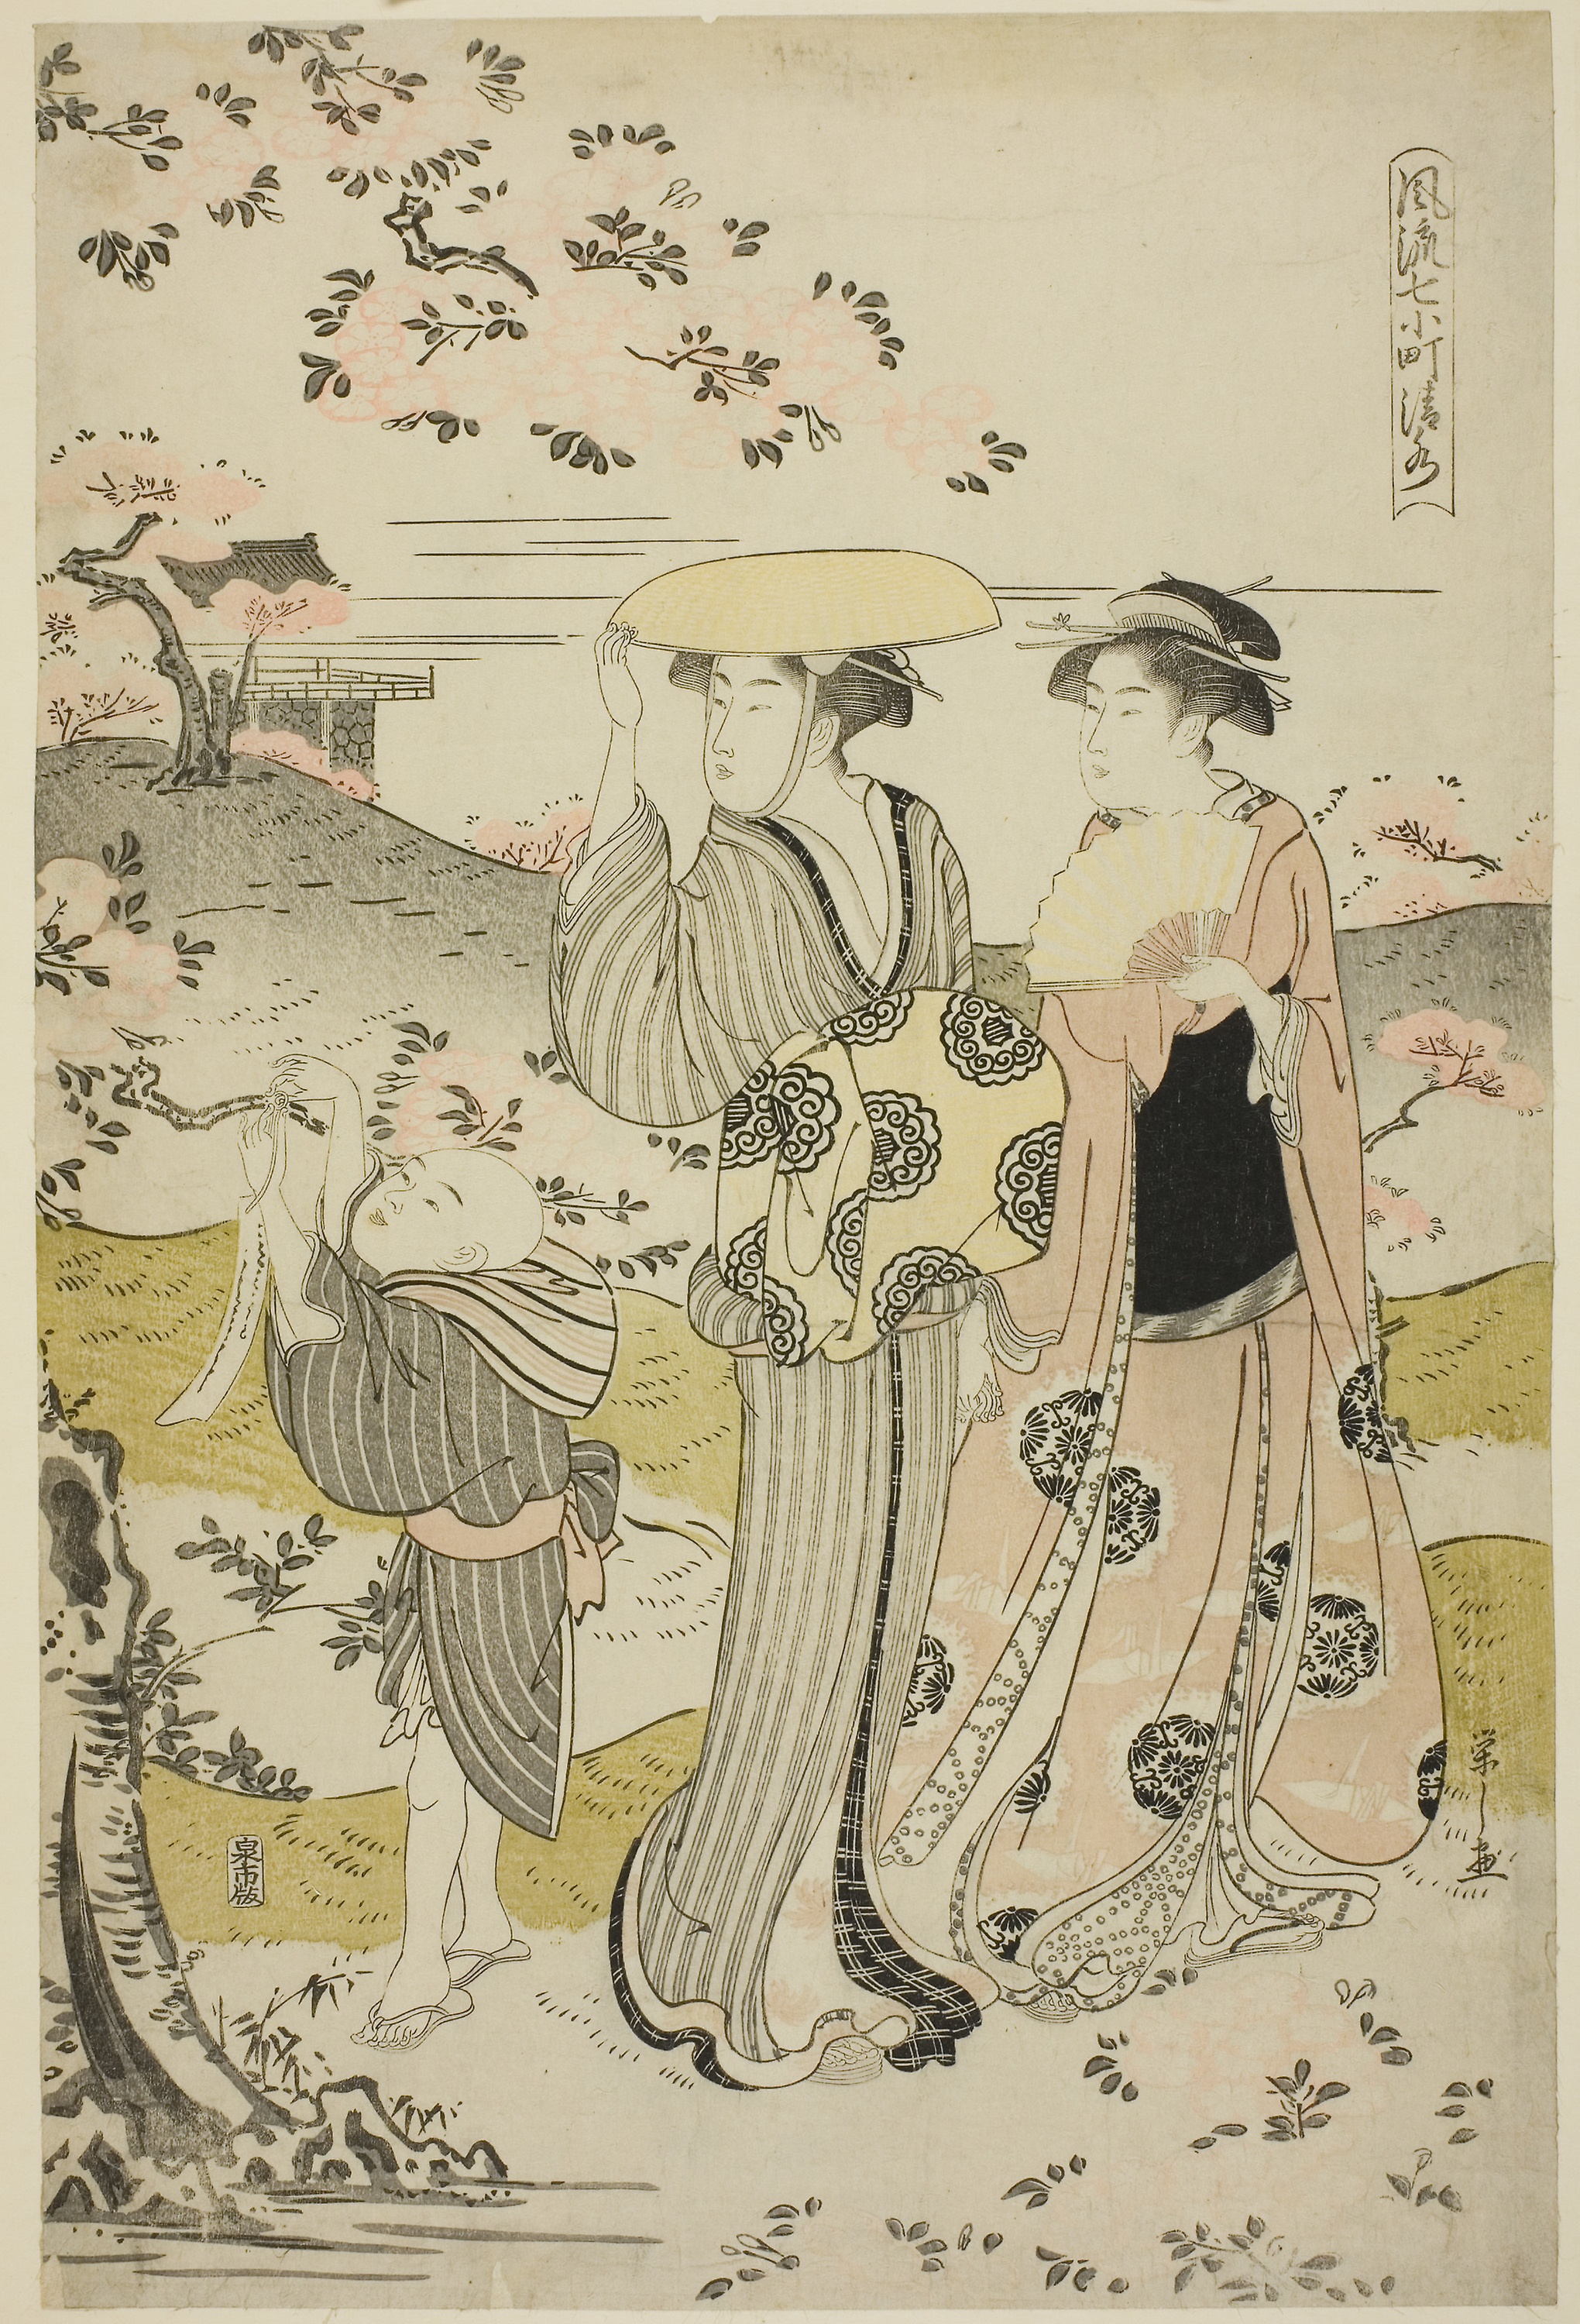
mammal, text, art, illustration, costume design, fictional character, paper, printmaking, pattern, tree